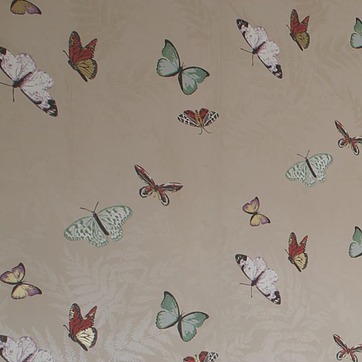
Material: wallpaper